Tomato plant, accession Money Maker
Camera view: vertical (180 deg); turntable rotation: 270 degrees
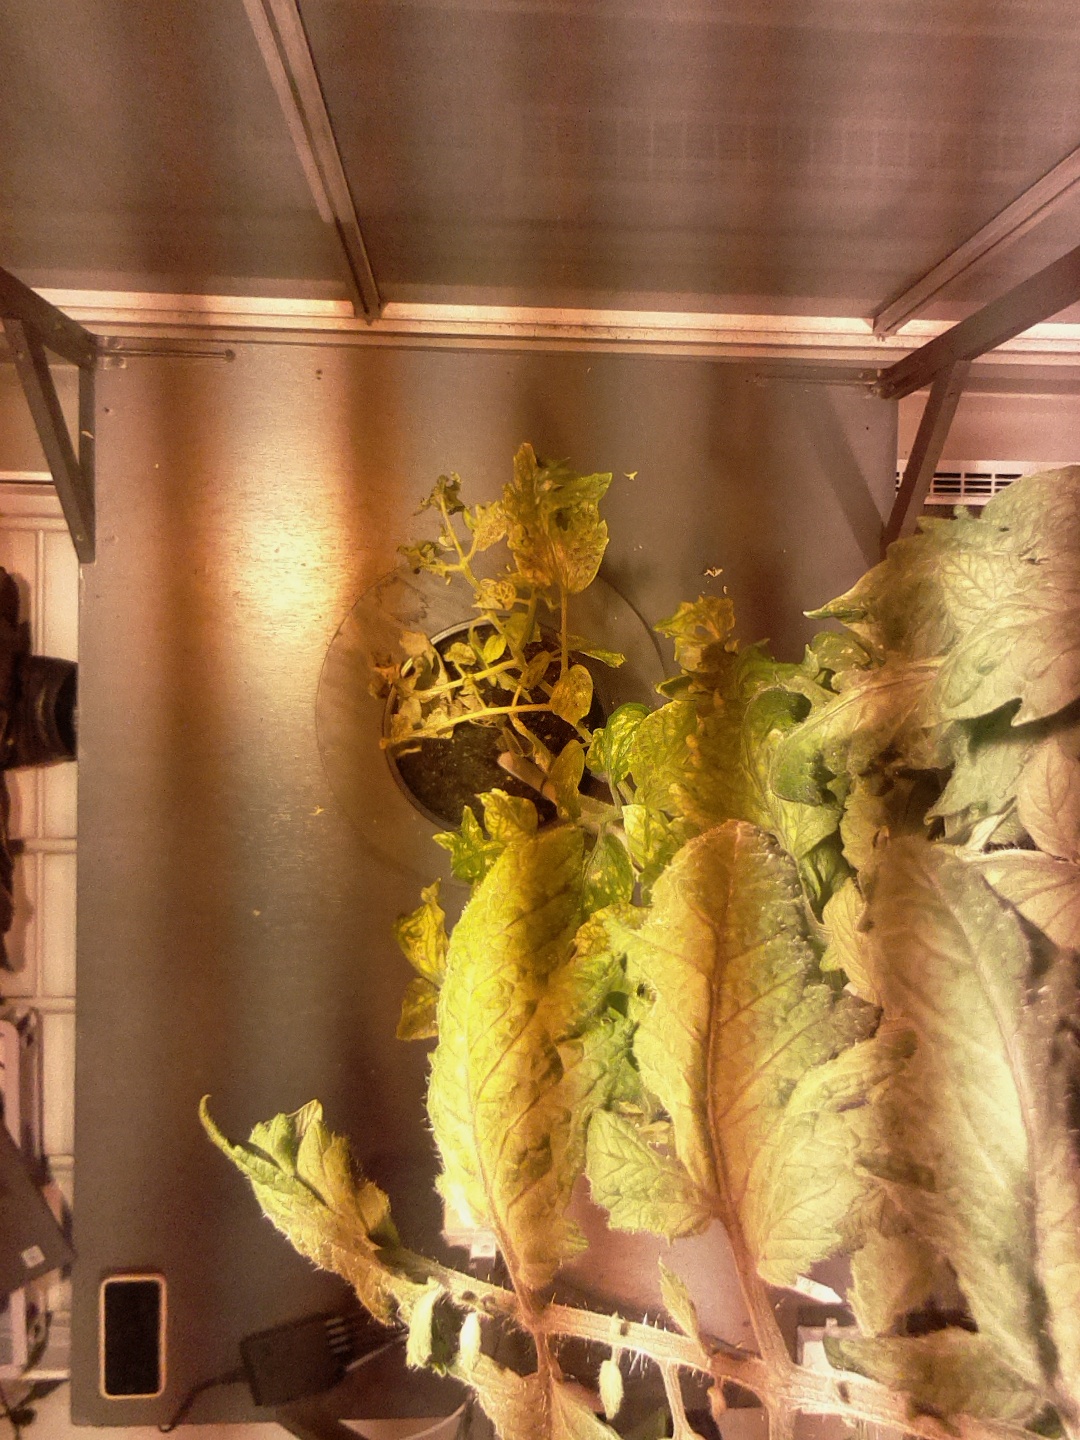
BBCH growth stage 75: 50%-60% of final fruit size